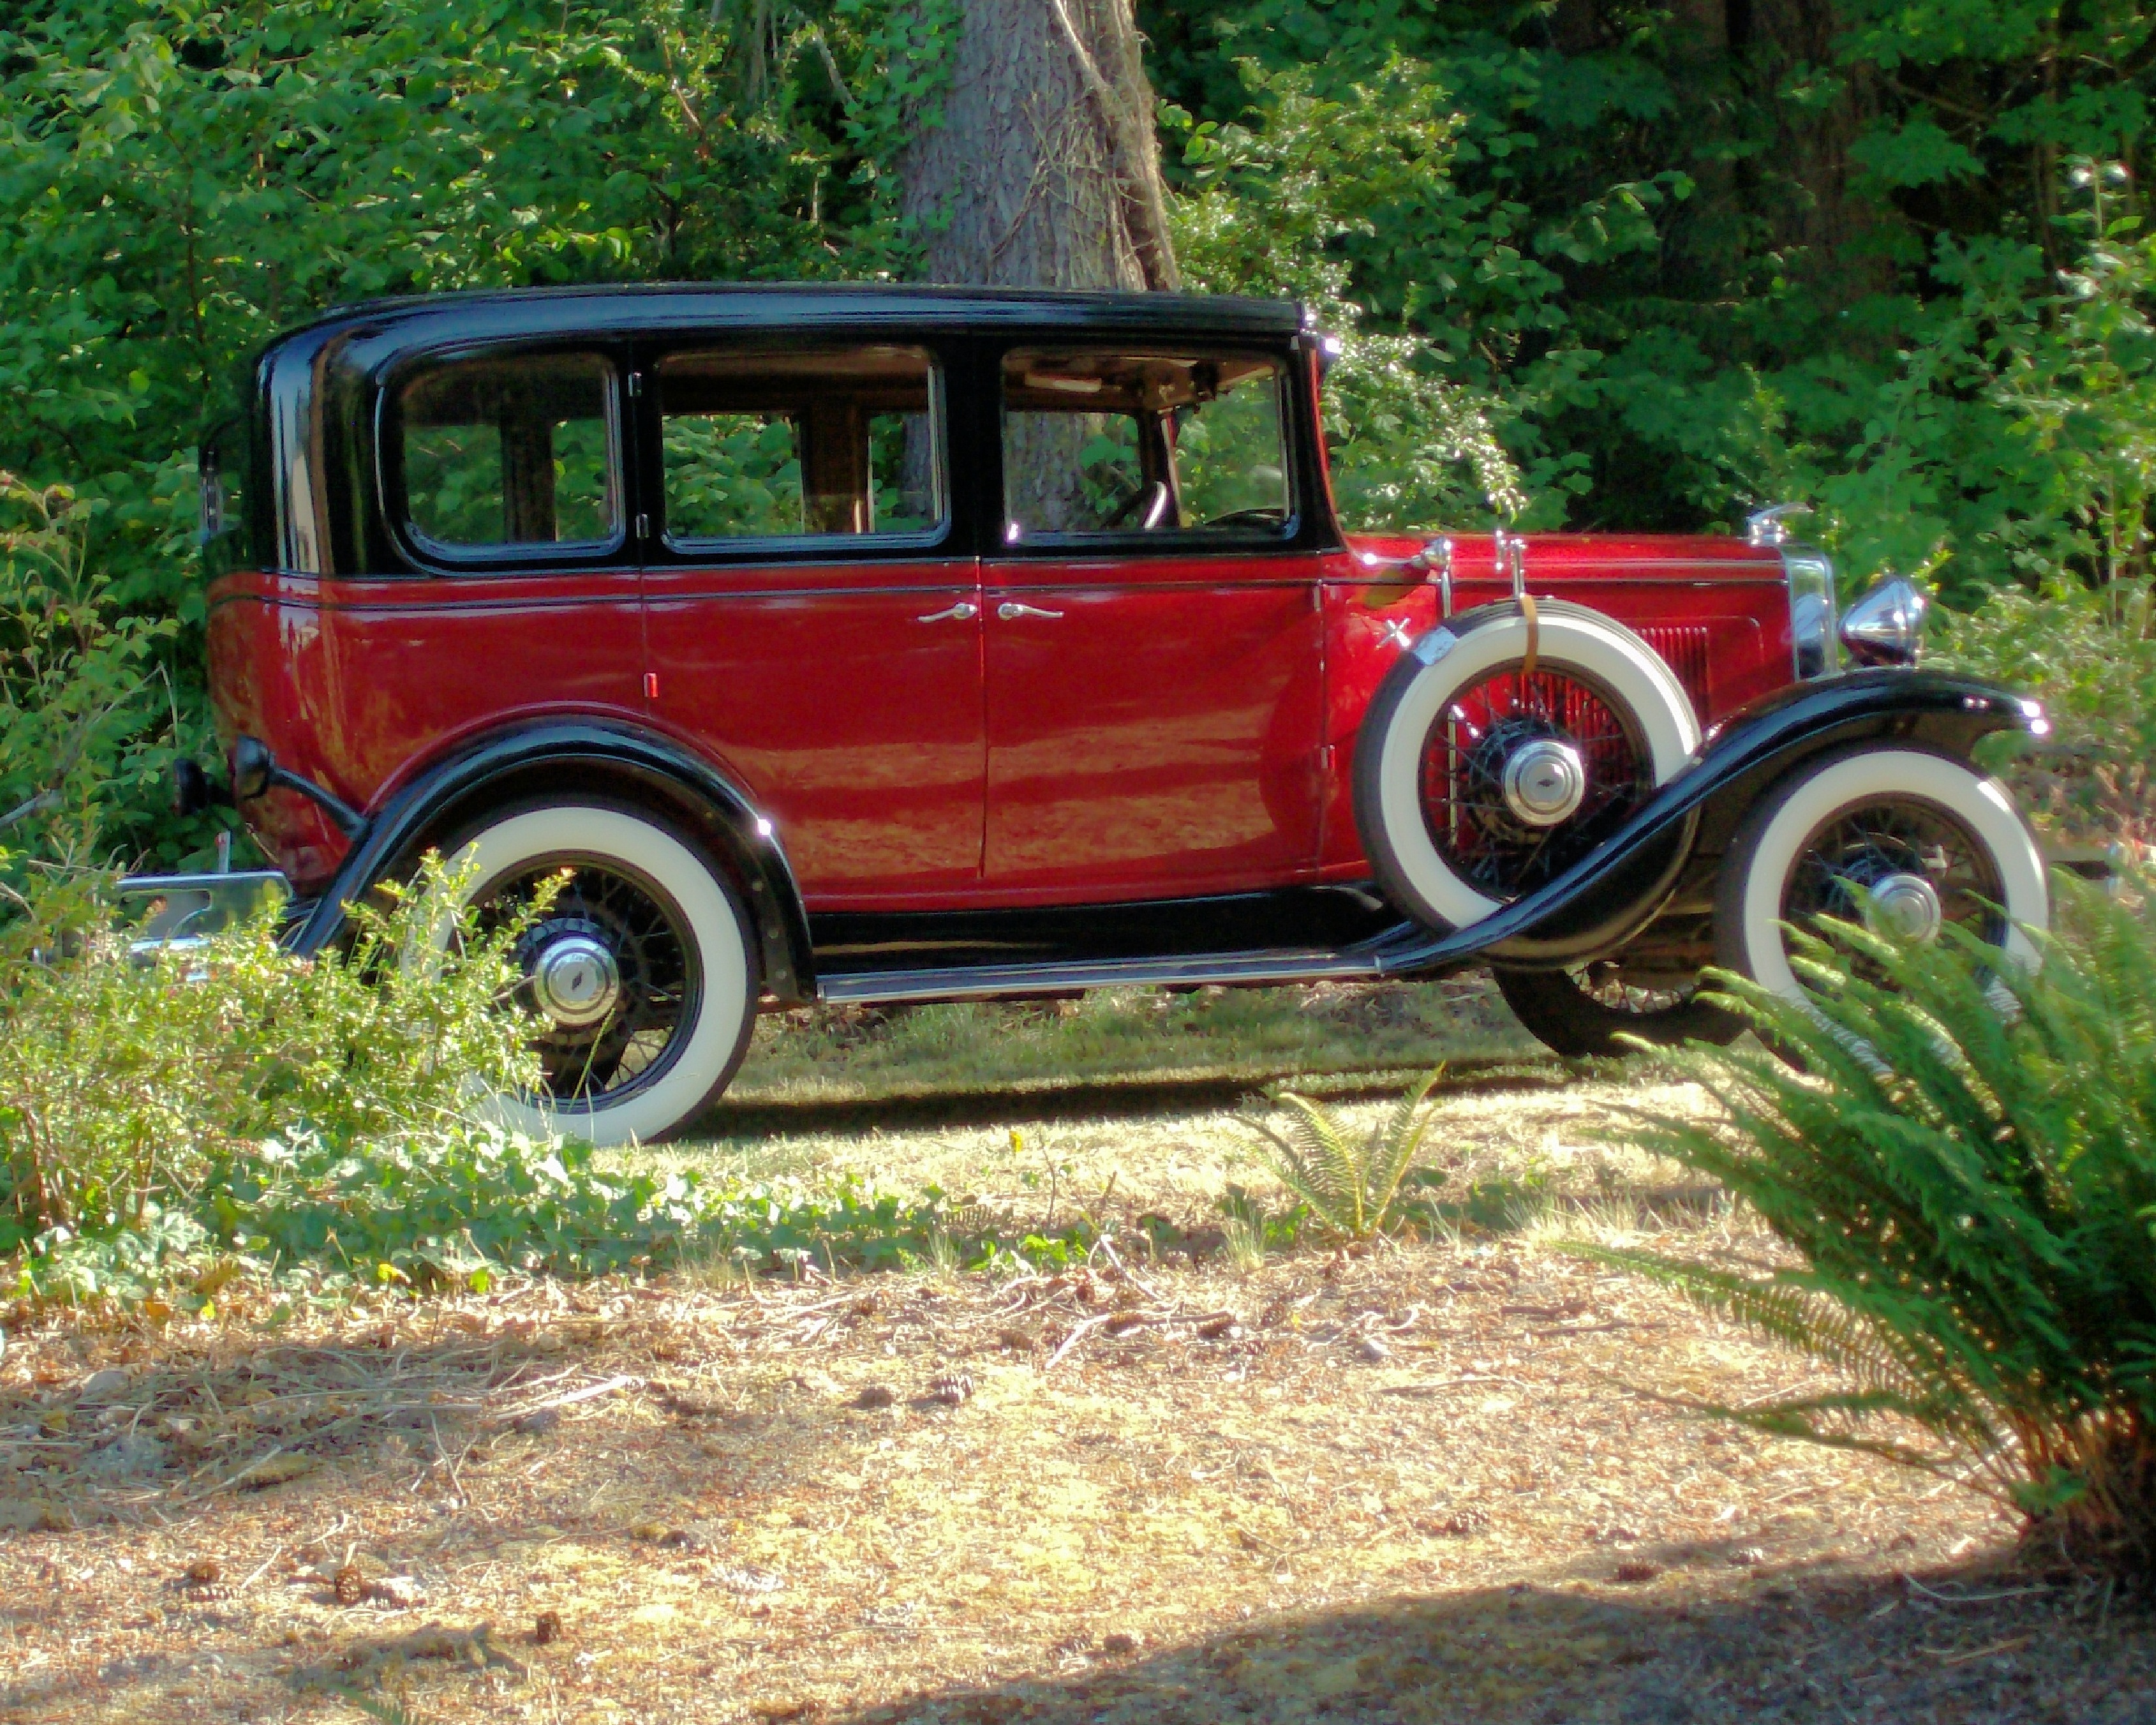
car, vintage, antique, automobile, old, jeep, transportation, red, vehicle, drive, auto, nostalgia, classic car, motor vehicle, vintage car, ford, history, classic, shiny, metallic, land vehicle, automobile make, luxury vehicle, compact sport utility vehicle